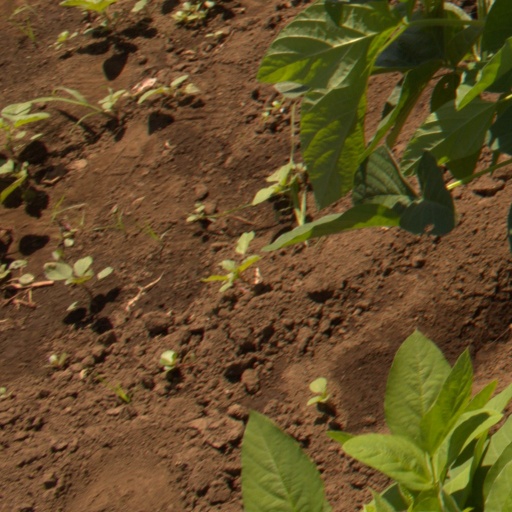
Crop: soybean